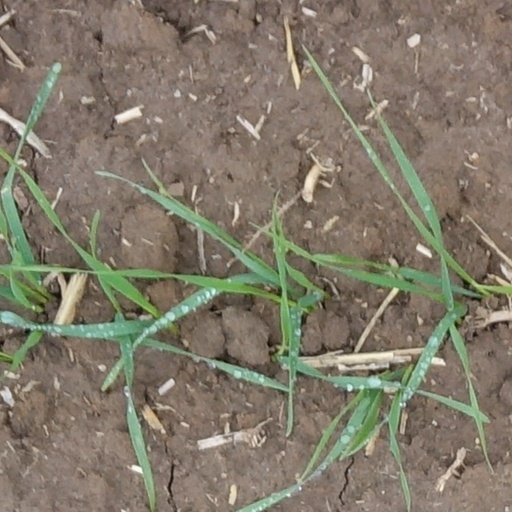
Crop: wheat